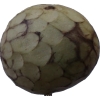
Label: cherimoya